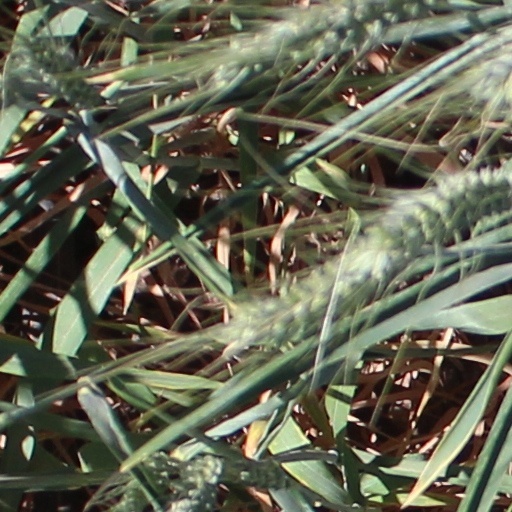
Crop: wheat